Arkiely Perfecto

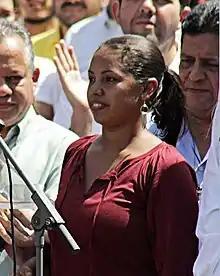
Arkiely Perfecto

Arkiely Evoni Perfecto Gamero (born 15 November 1987) is a Venezuelan politician who serves as a deputy to the National Assembly. Although, Perfecto is against Nicolás Maduro, she supports the legacy of former President Hugo Chávez.